Elite (restaurant)

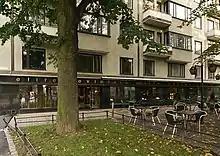
Restaurant Elite.

Elite is a restaurant located in Töölö in Helsinki, Finland, at Eteläinen Hesperiankatu 22. Elite was founded in 1932. The original restaurant manager was Ernst Mattas. The restaurant moved to its current premises in the new Reitz house in 1938, where a separate building was designed for the restaurant on the ground floor. Ernst Mattas's successor was his son Willy together with his wife Margaretha up to 1985, when the restaurant was taken over by Alko's daughter company Kantaravintolat and then by Arctia up to 1997, when it was bought by Royal Ravintolat together with other Arctia-owned restaurants.